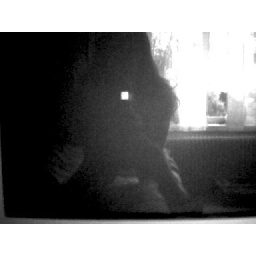
050609. My reflection in the television set. And yes. That is Stig the cat in the window in the background.